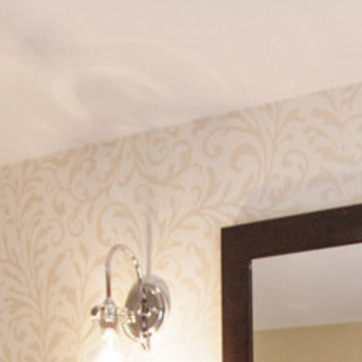
Material: wallpaper